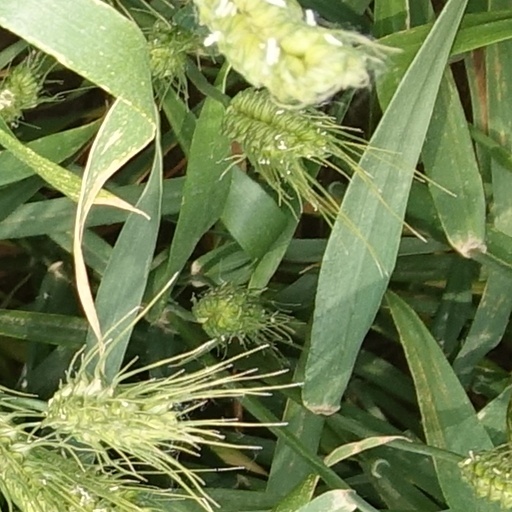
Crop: wheat